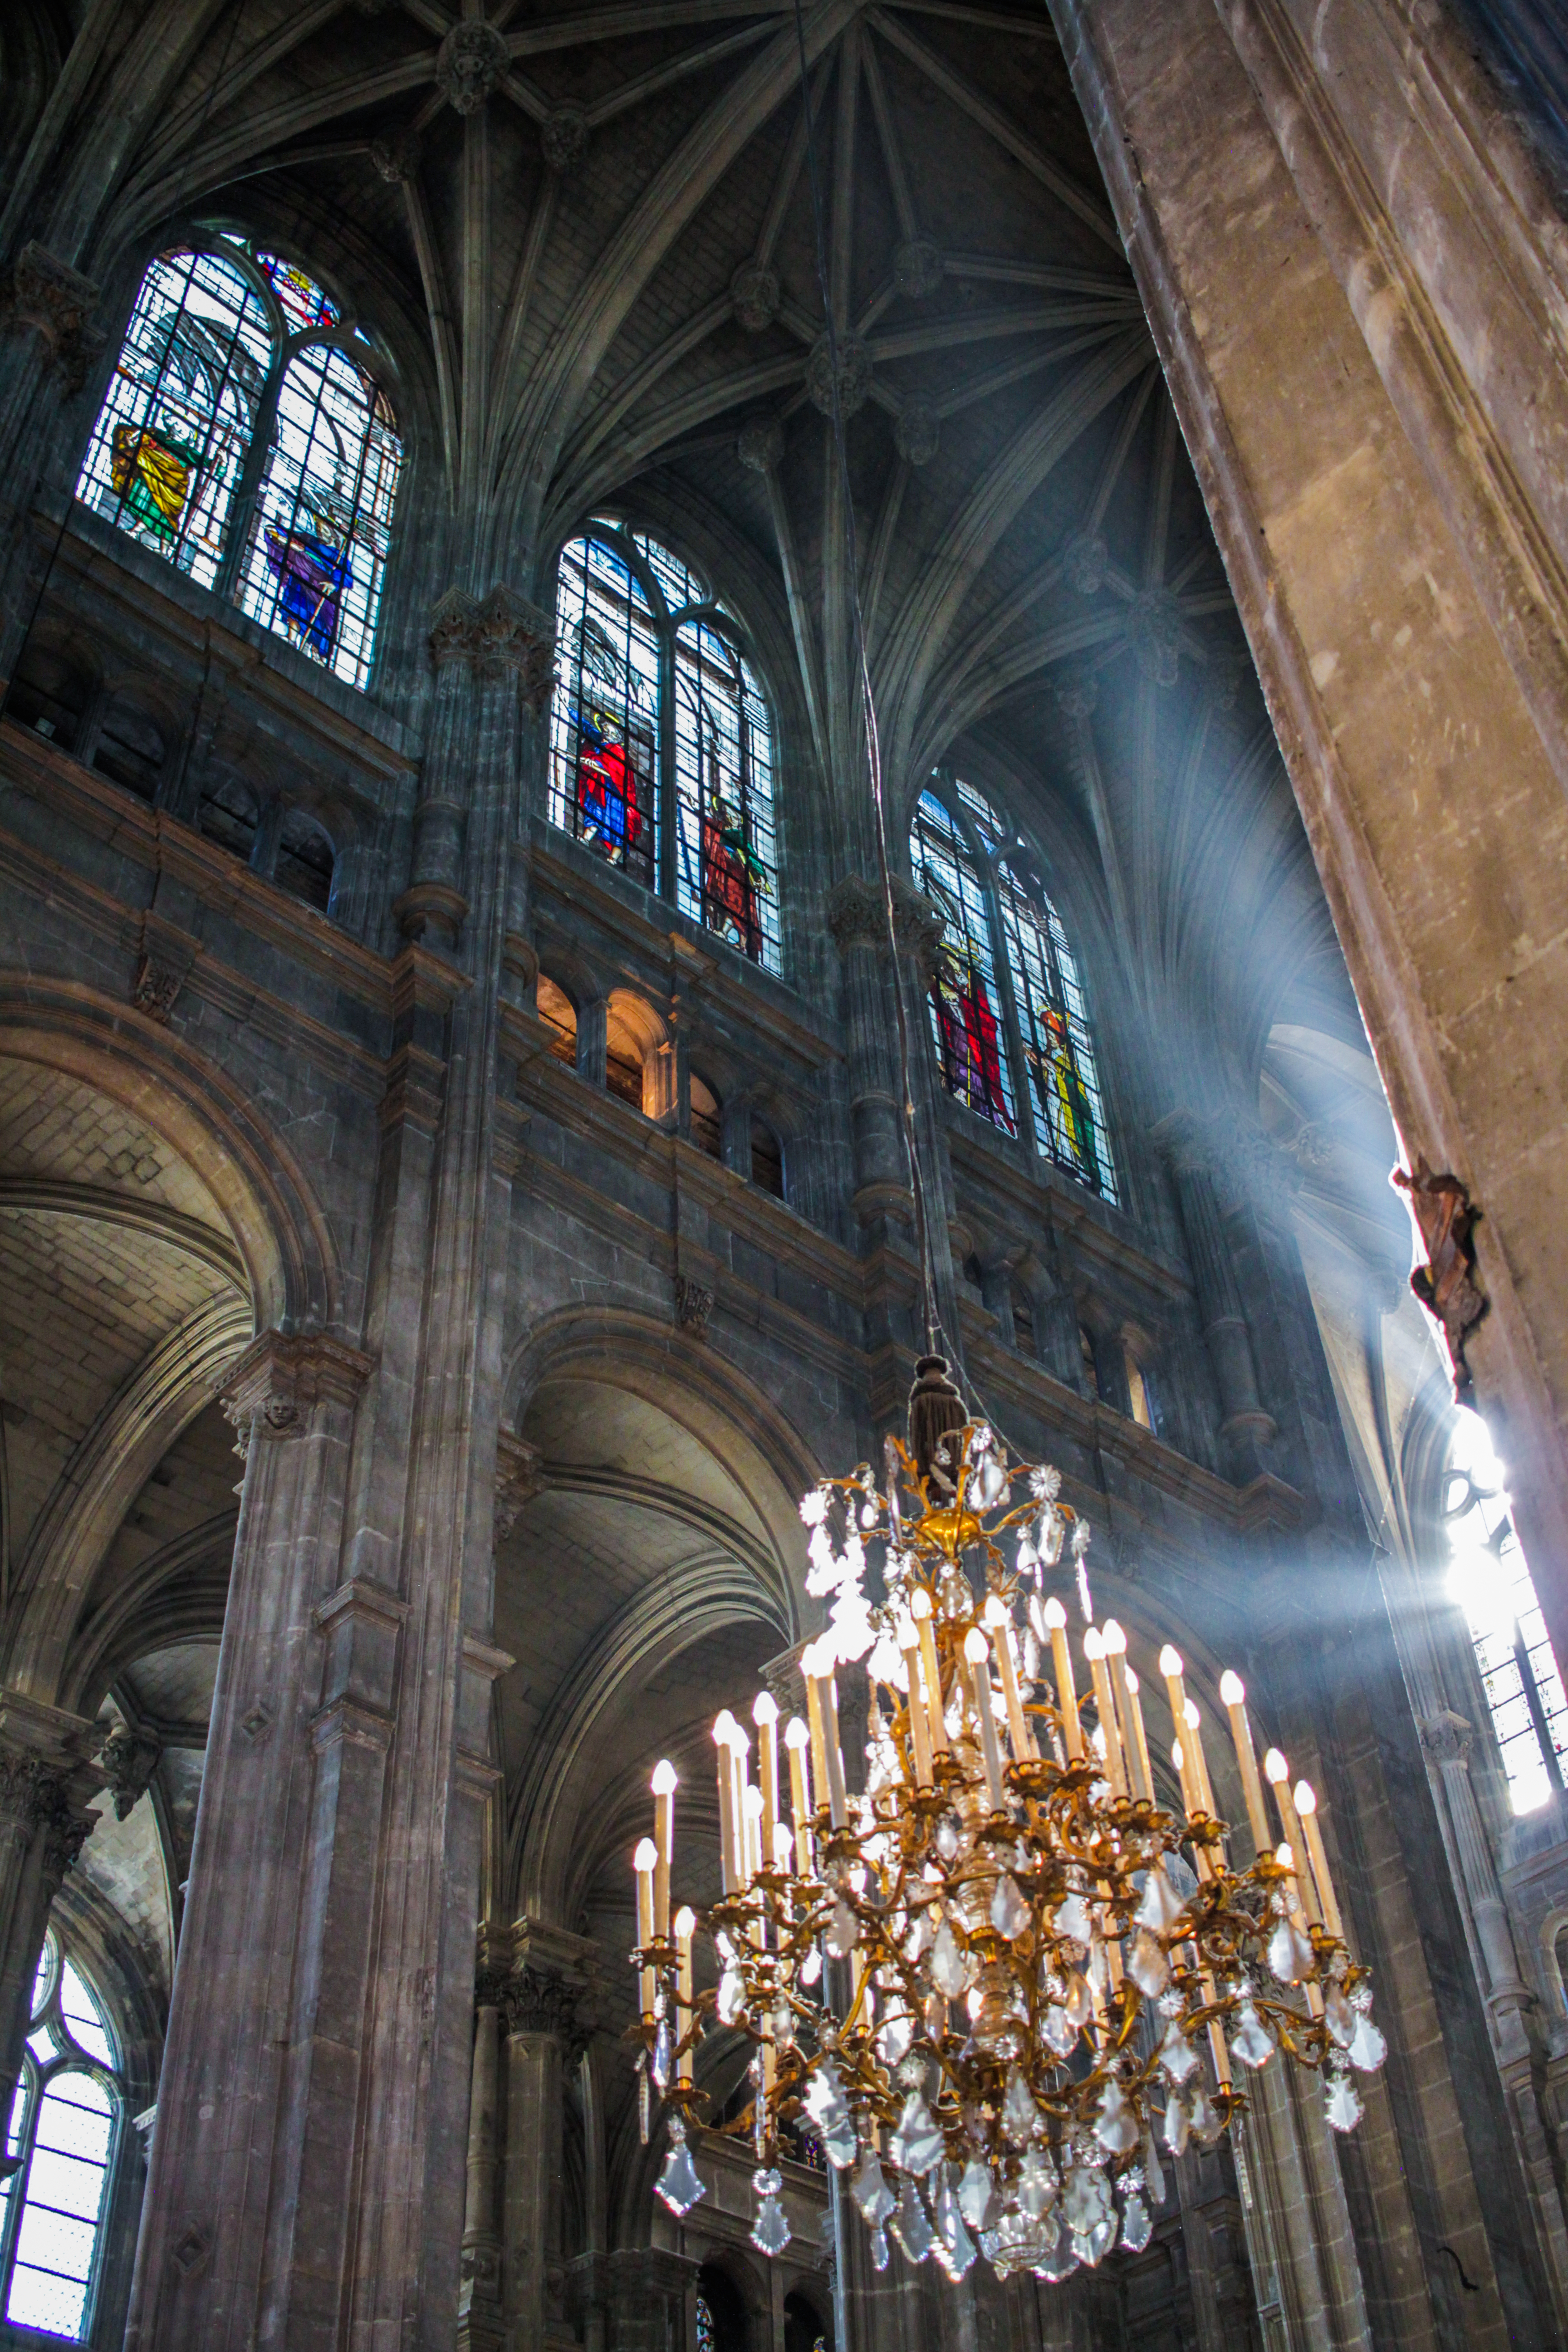
saint eustache, chandelier, sunlight, paris, france, building, cathedral, place of worship, gothic architecture, chapel, medieval architecture, arch, church, window, stained glass, basilica, metropolis, glass, religious institute